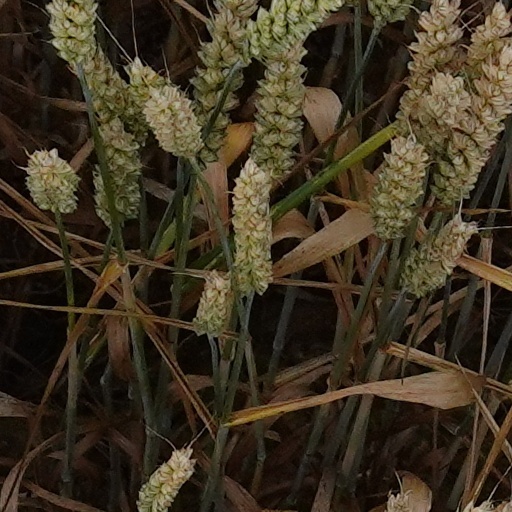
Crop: wheat